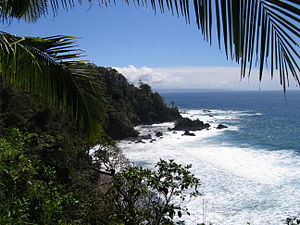
Isla del Caño
Udsigt fra Isla del Caño
Isla del Caño er en mindre ø ud for Costa Ricas vestkyst i Bahia de Coronado.